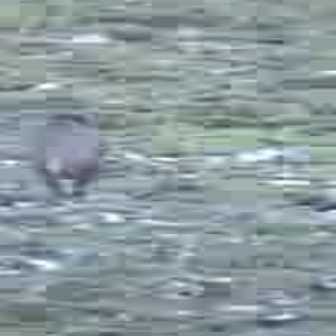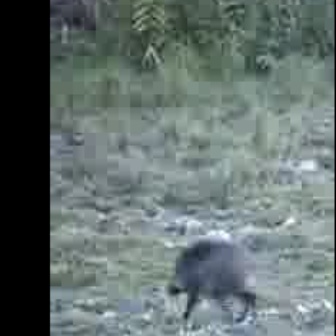
  Please identify the target specified by the bounding box [13,106,106,198] in the first image and locate it in the second image. Return the coordinates in [x_min,y_min,x_max,y_max] format.
Answer: [166,235,259,328]